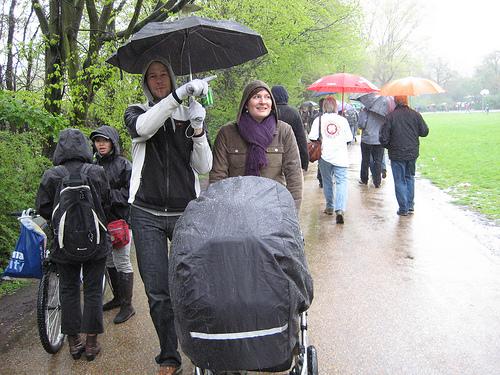
Weather: rain or strom